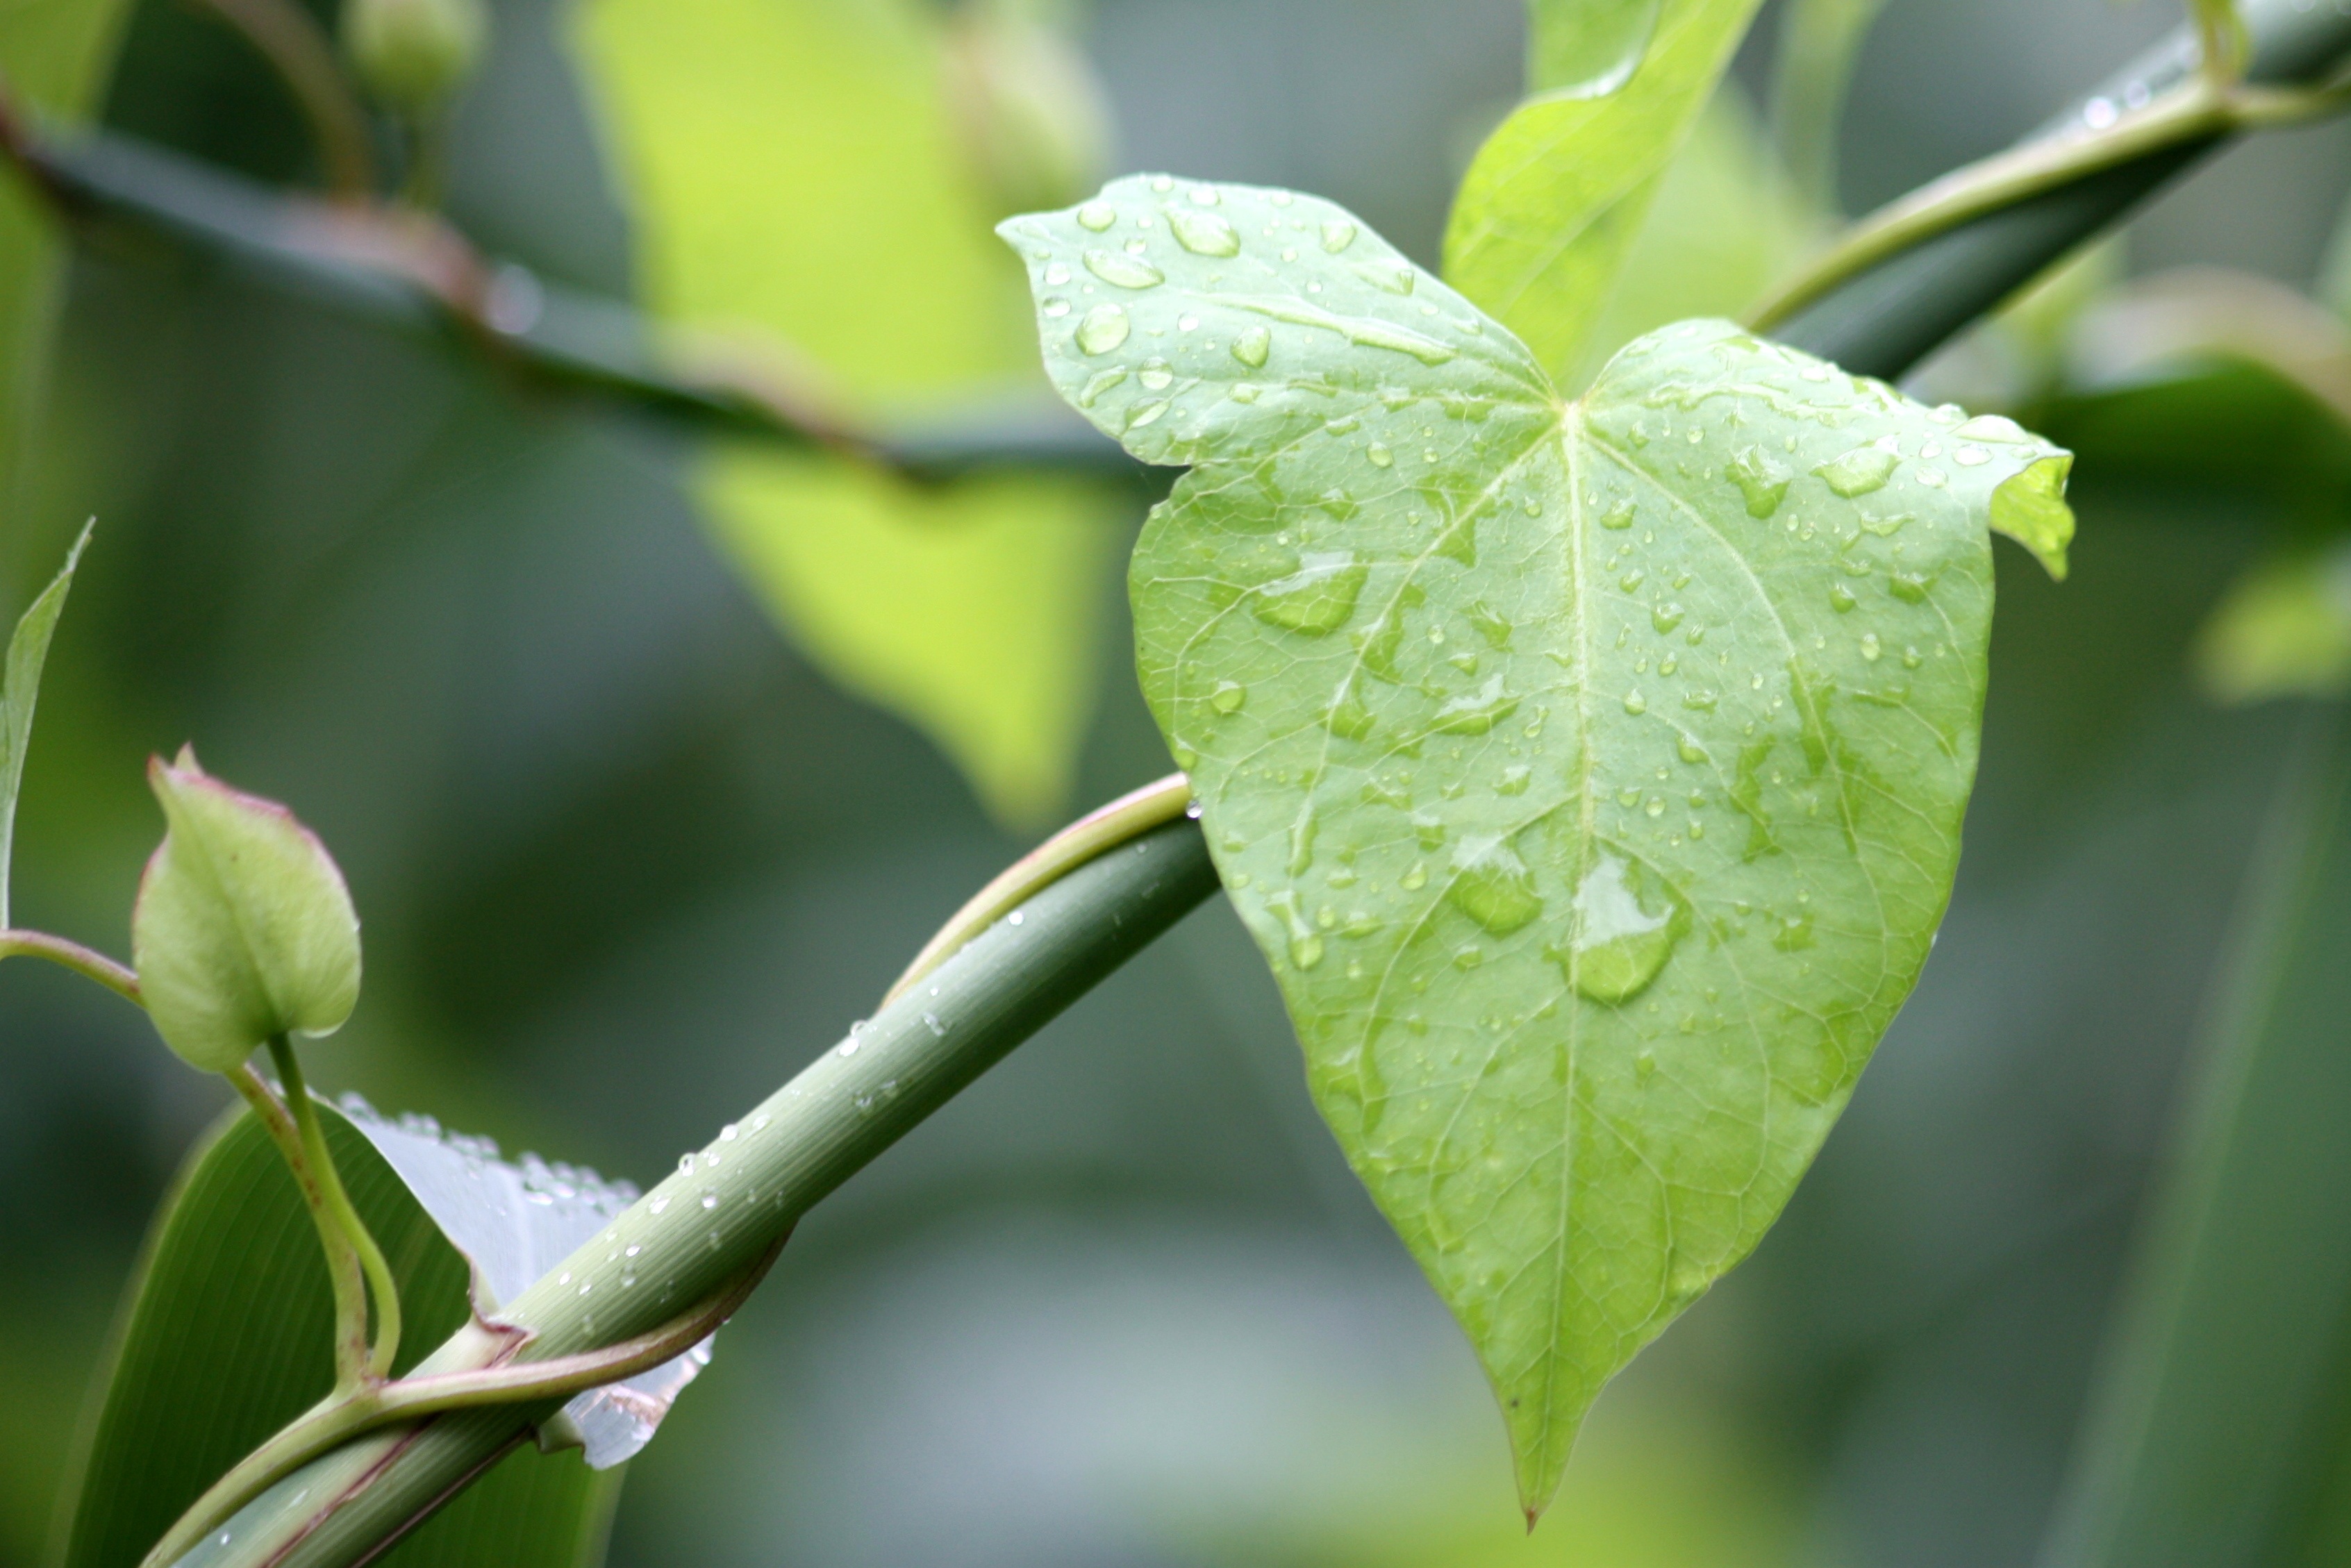
nature, forest, outdoor, branch, plant, rain, leaf, flower, food, green, produce, park, botany, garden, flora, plants, wildflower, sheet, vegetation, branches, raindrops, drops of water, macro photography, flowering plant, plant stem, land plant